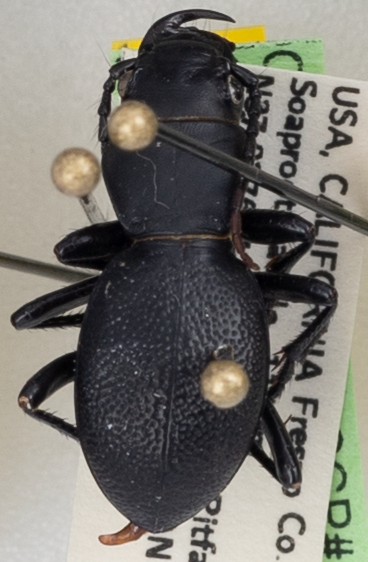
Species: Omus californicus
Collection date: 2023-07-26
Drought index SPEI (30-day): -1.442
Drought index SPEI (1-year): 1.28
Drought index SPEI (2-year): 0.54